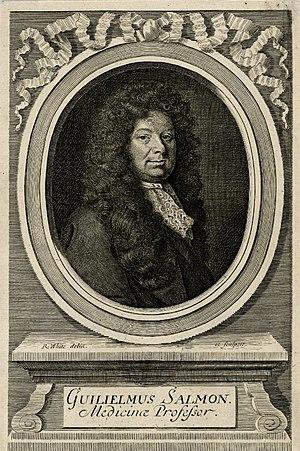
William Salmon est un médecin empirique anglais, qui se présentait lui-même comme « Professor of Physick » et un auteur de textes médicaux et botaniques.